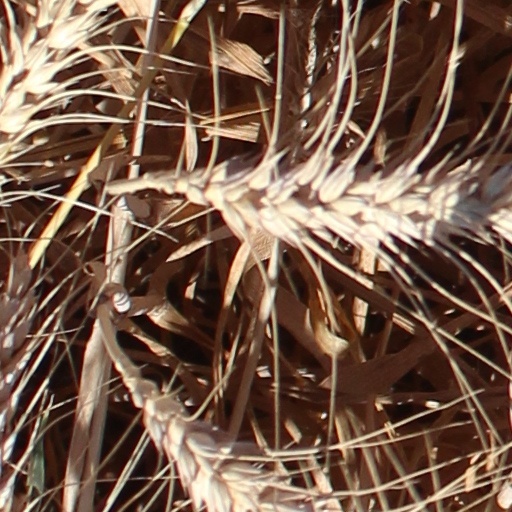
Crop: wheat